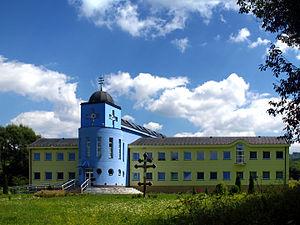
Krásny Brod, Prešov (Slovaquie) - Le nouveau monastère
Krásny Brod est un village de Slovaquie situé dans la région de Prešov.